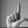
ASL letter: L